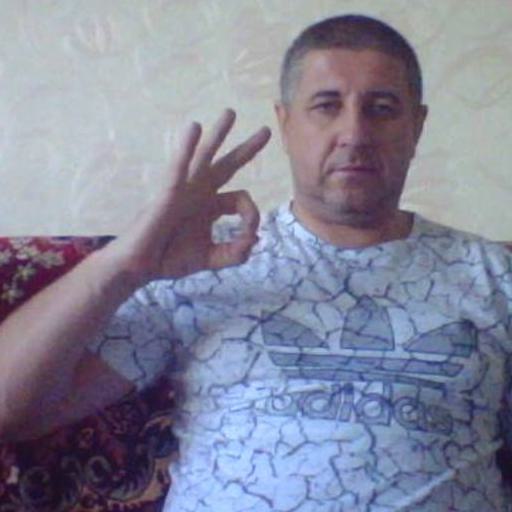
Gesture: ok